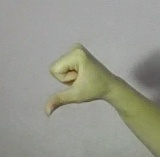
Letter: waw